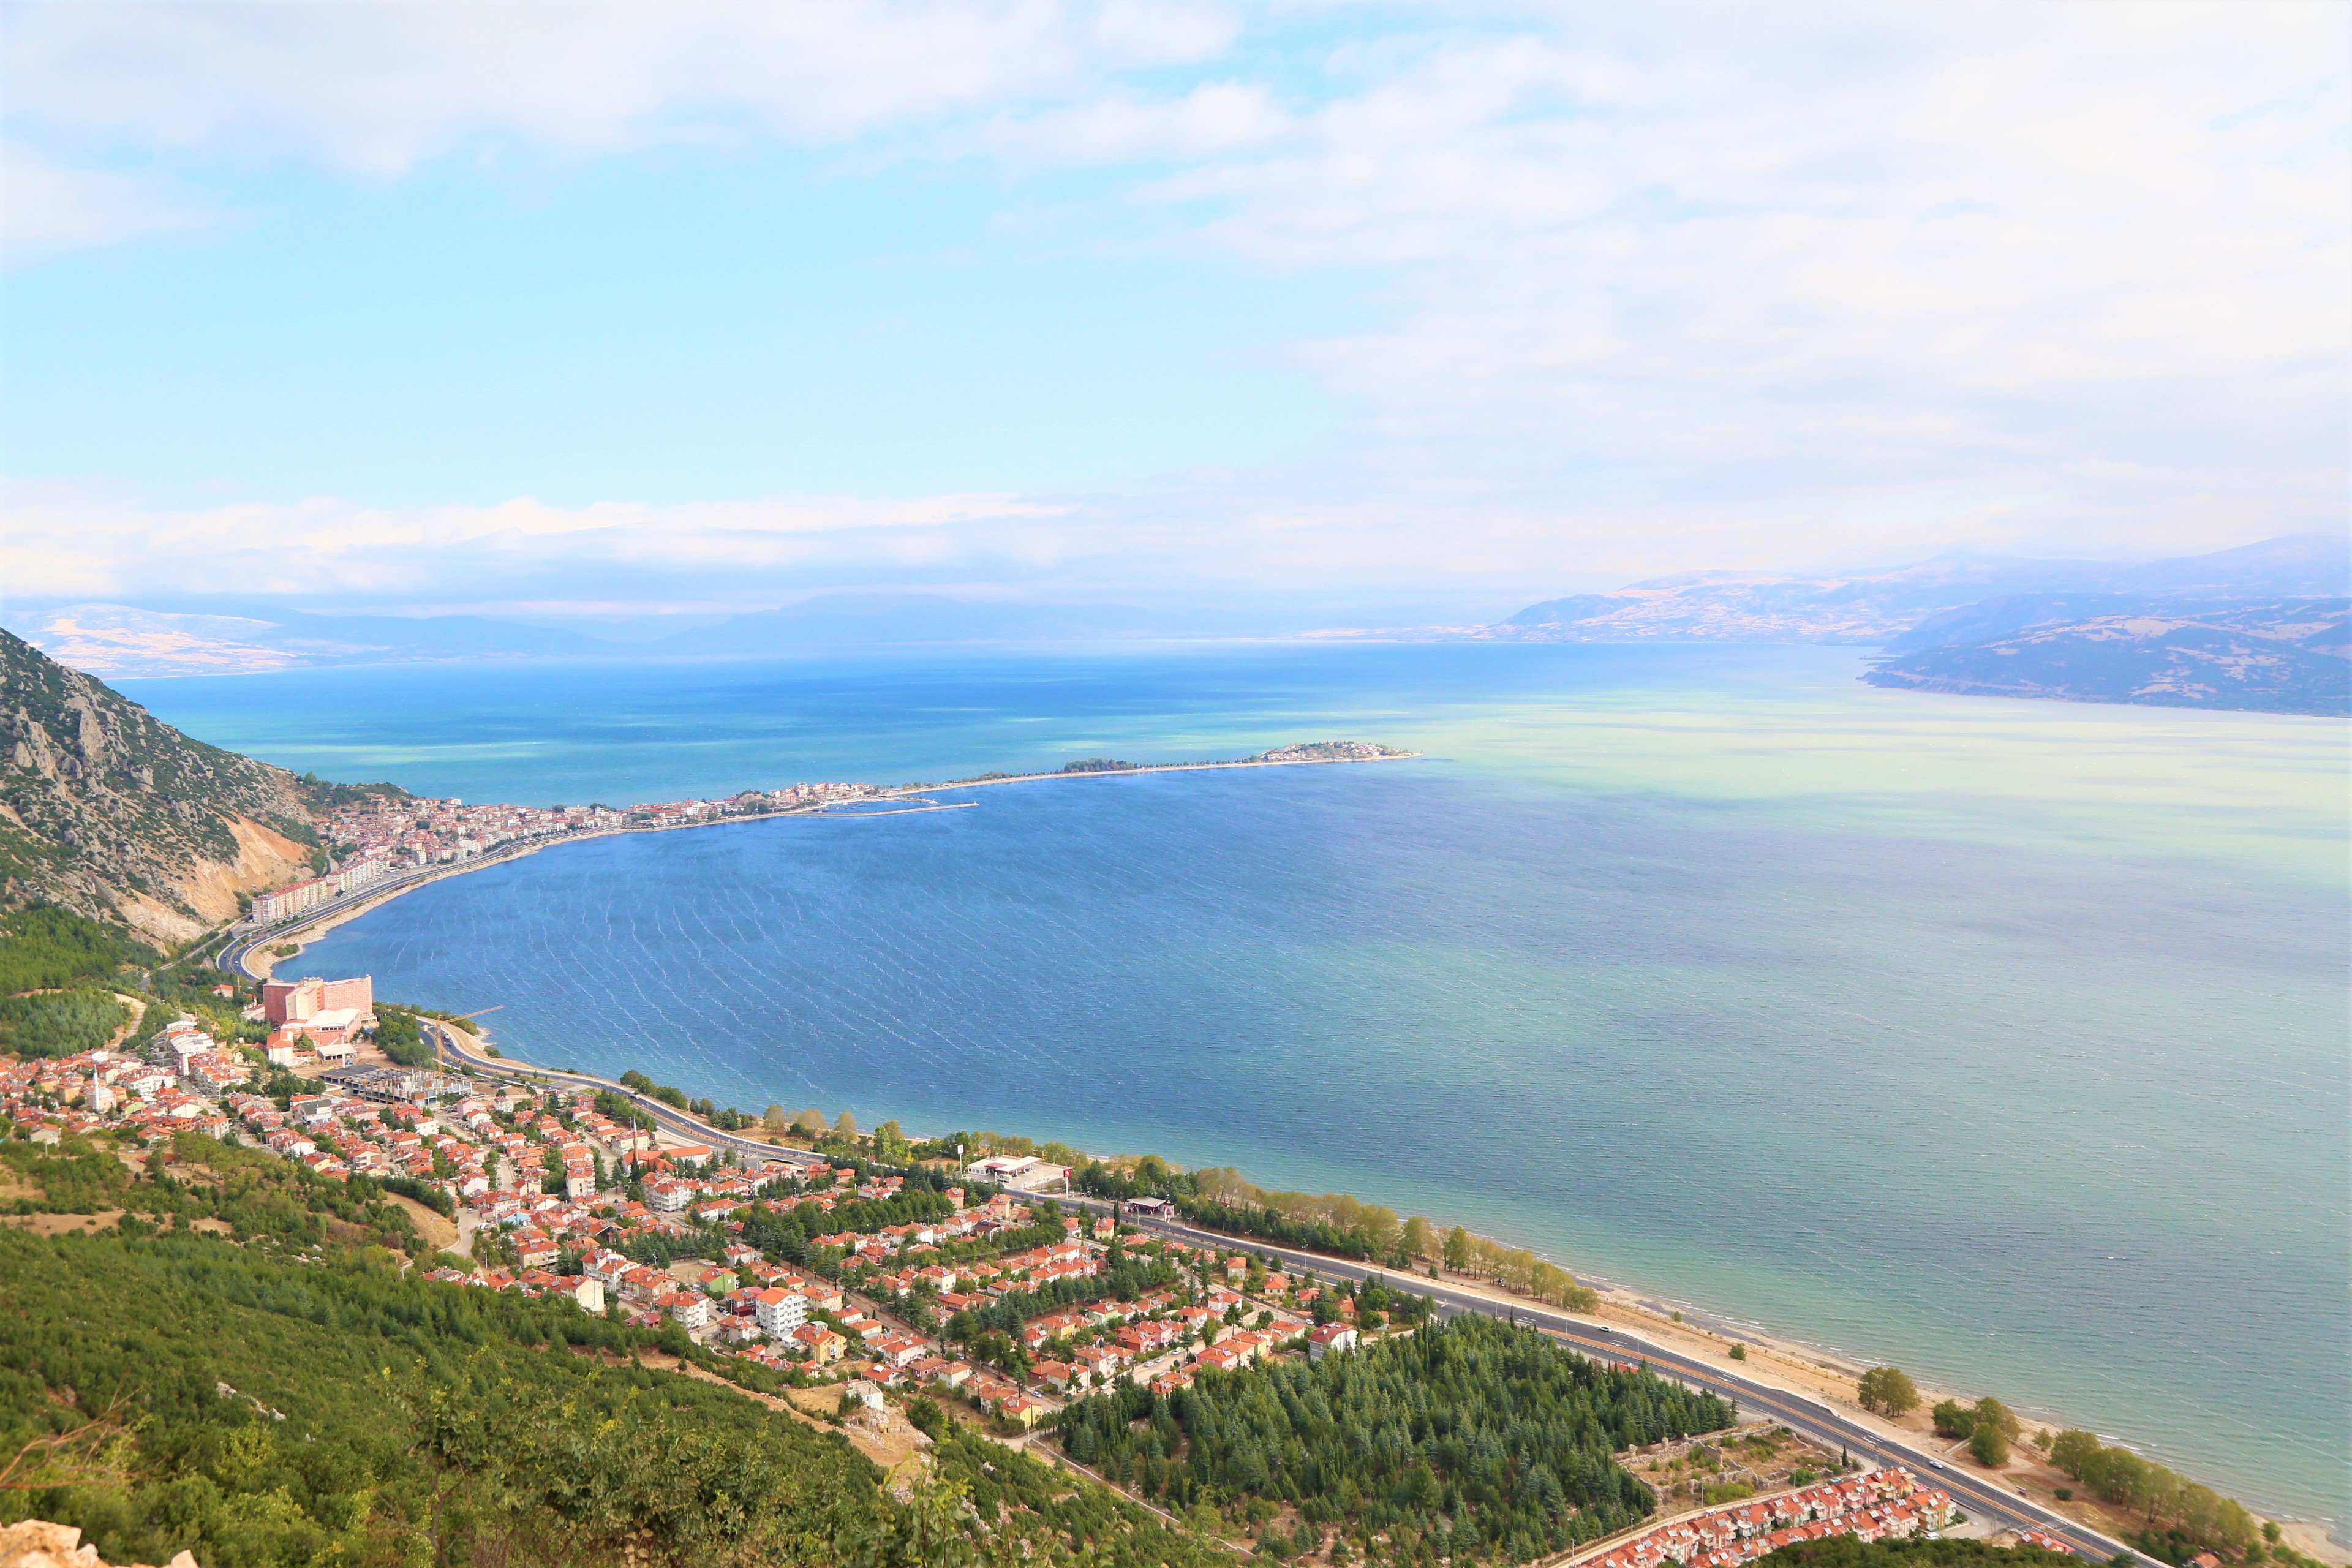
landscape, lake, nature, water, forest, tree, plant, sky, coast, sea, bay, coastal and oceanic landforms, water resources, headland, shore, mountain, cape, ocean, promontory, photography, inlet, aerial photography, hill, beach, peninsula, cloud, tourism, vacation, river, horizon, city, road, hill station, cove, mountain range, bird's eye view, reservoir, bank, terrain, ridge